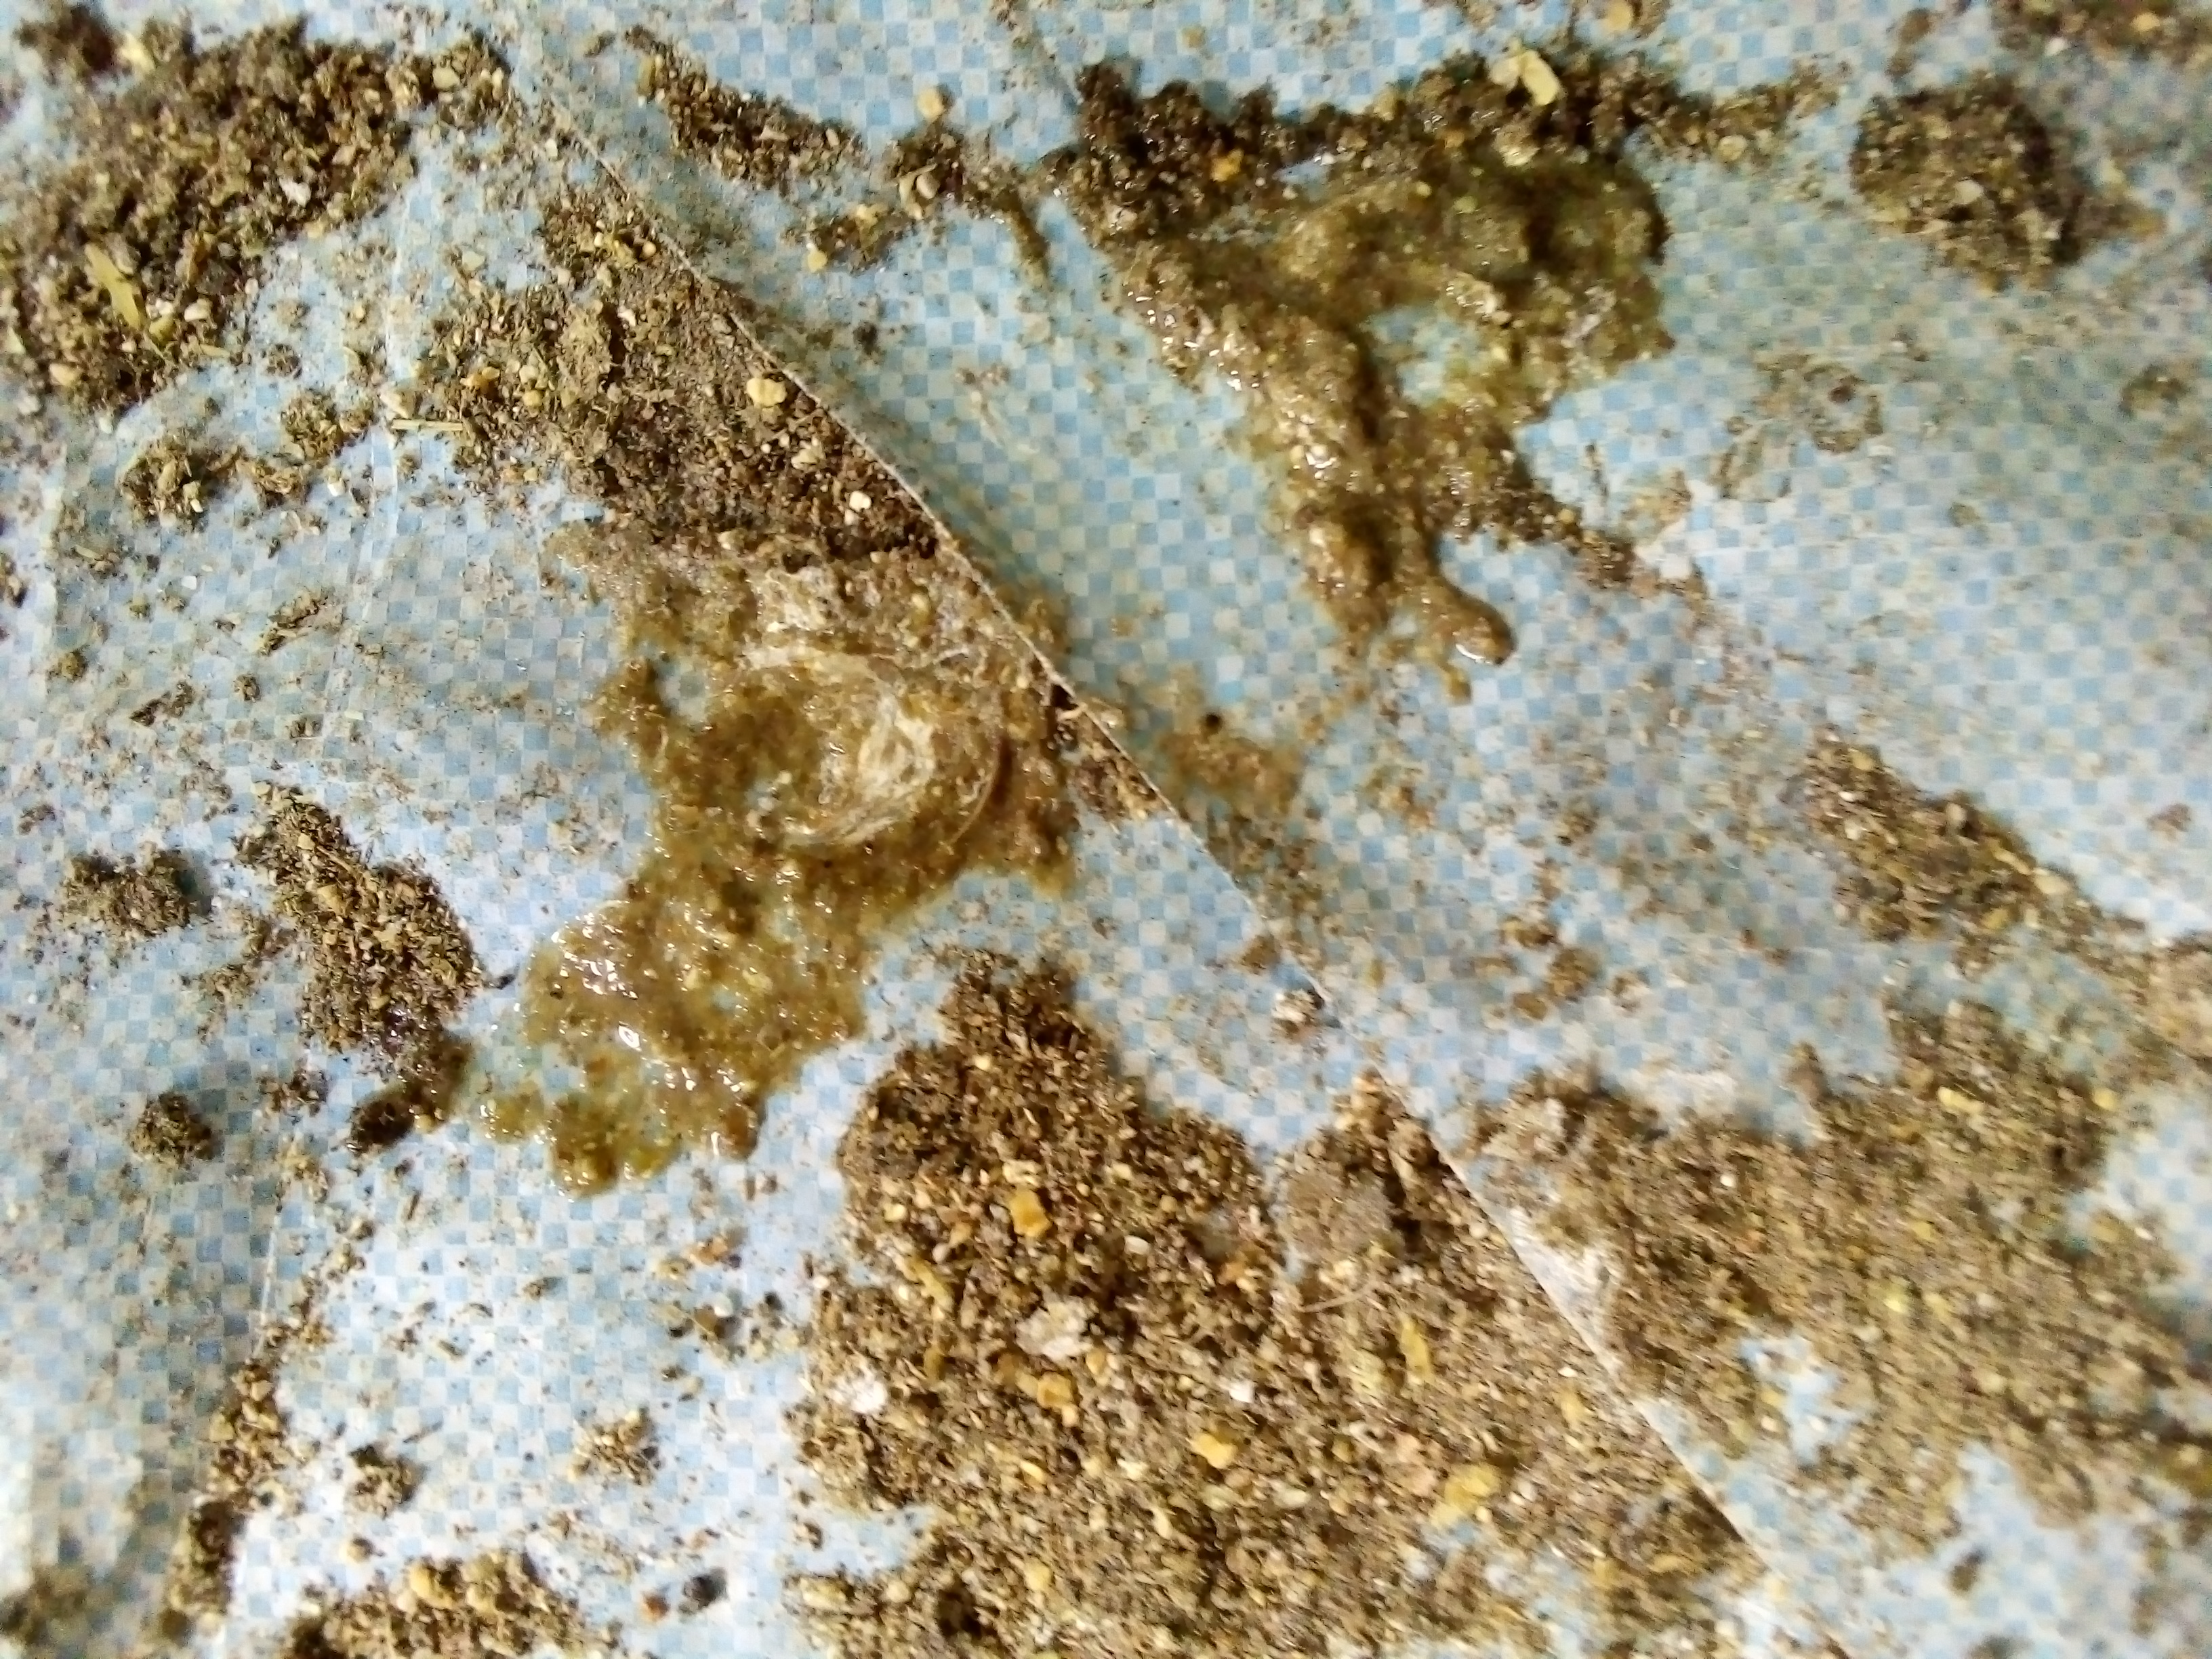
PCR-confirmed diagnosis: Salmonella